Commercial Lunar Payload Services

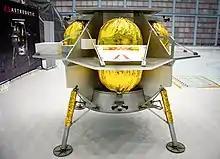
Astrobotic "Peregrine"

The next (seventh, not counting the OrbitBeyond contract) CLPS contract was awarded by NASA on November 17, 2021 to Intuitive Machines, their 3rd award. Their Nova-C lander was contracted to land four NASA payloads (about 92 kg in total) to study a lunar feature called Reiner Gamma. The mission was known as IM-3 mission and was planned to land on the Moon in 2024. The contract value was $77.5 million and under the contract, Intuitive Machines was responsible for end-to-end delivery services, including payload integration, delivery from Earth to the surface of the Moon, and payload operations.